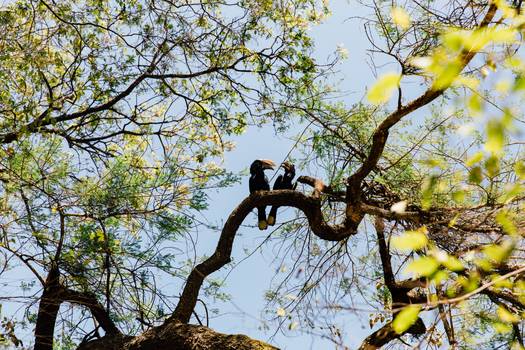
Label: No Watermark